2018 United States state legislative elections

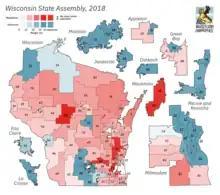
2018 Wisconsin State Assembly elections

Half of the seats of the West Virginia Senate and all of the seats of the West Virginia House of Delegates were up for election in 2018. Republicans retained control of both chambers.